Yellow Back Radio Broke-Down

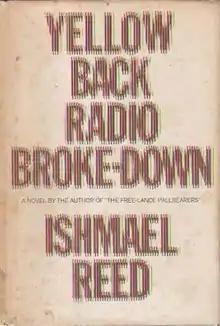
First edition

Yellow Back Radio Broke-Down is a novel by the African-American writer Ishmael Reed. It is a satirical take on the traditional Western. It is Ishmael Reed's second novel, following "The Freelance Pallbearers" (1967), and was first published in 1969. It tells the story of the Loop Garoo Kid, an African-American cowboy who practices the religion of Neohoodooism, and describes his struggle against established religion and cultural oppression.